The Garth Brooks World Tour (2014–2017)

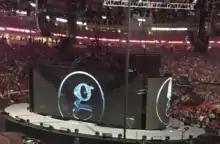
A large 4-sided video monitor encases the drummer's sphere prior to the concert; it is raised as the band makes their entrance.

Stage design for the world tour was directly influenced by Garth Brooks, stating his main interest in the show was to both "wow" the crowd while also keeping the central focus of the concert on the music itself. The lighting design by Bandit Lites was commissioned by David Butzler, Brooks' long-time lighting director.